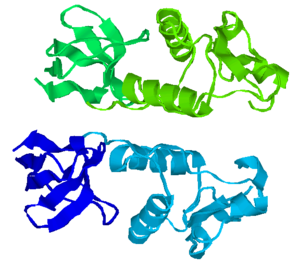
L'hypothèse du monde à ARN est une hypothèse suivant laquelle l'acide ribonucléique serait le précurseur de toutes les macromolécules biologiques et particulièrement de l'ADN et des protéines. Cette hypothèse permet une explication de l'apparition des différentes fonctions biologiques dans le cadre de l'étude des origines de la vie.